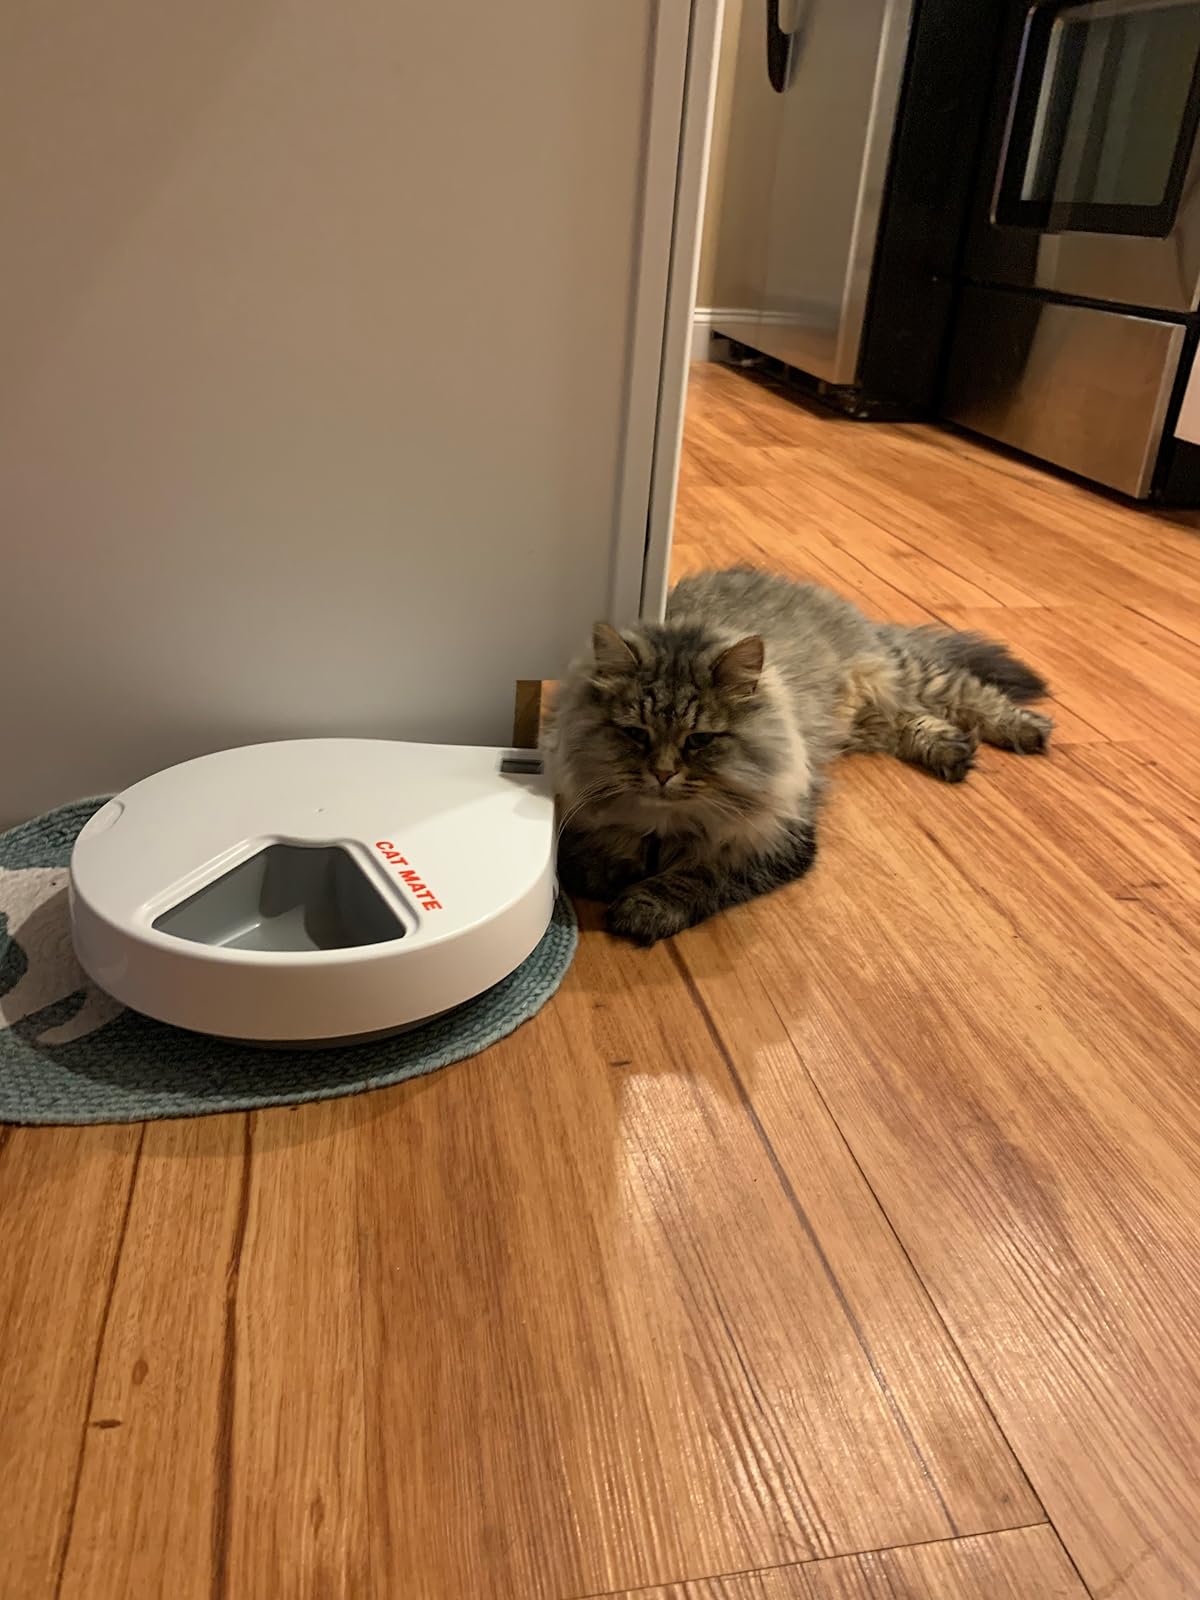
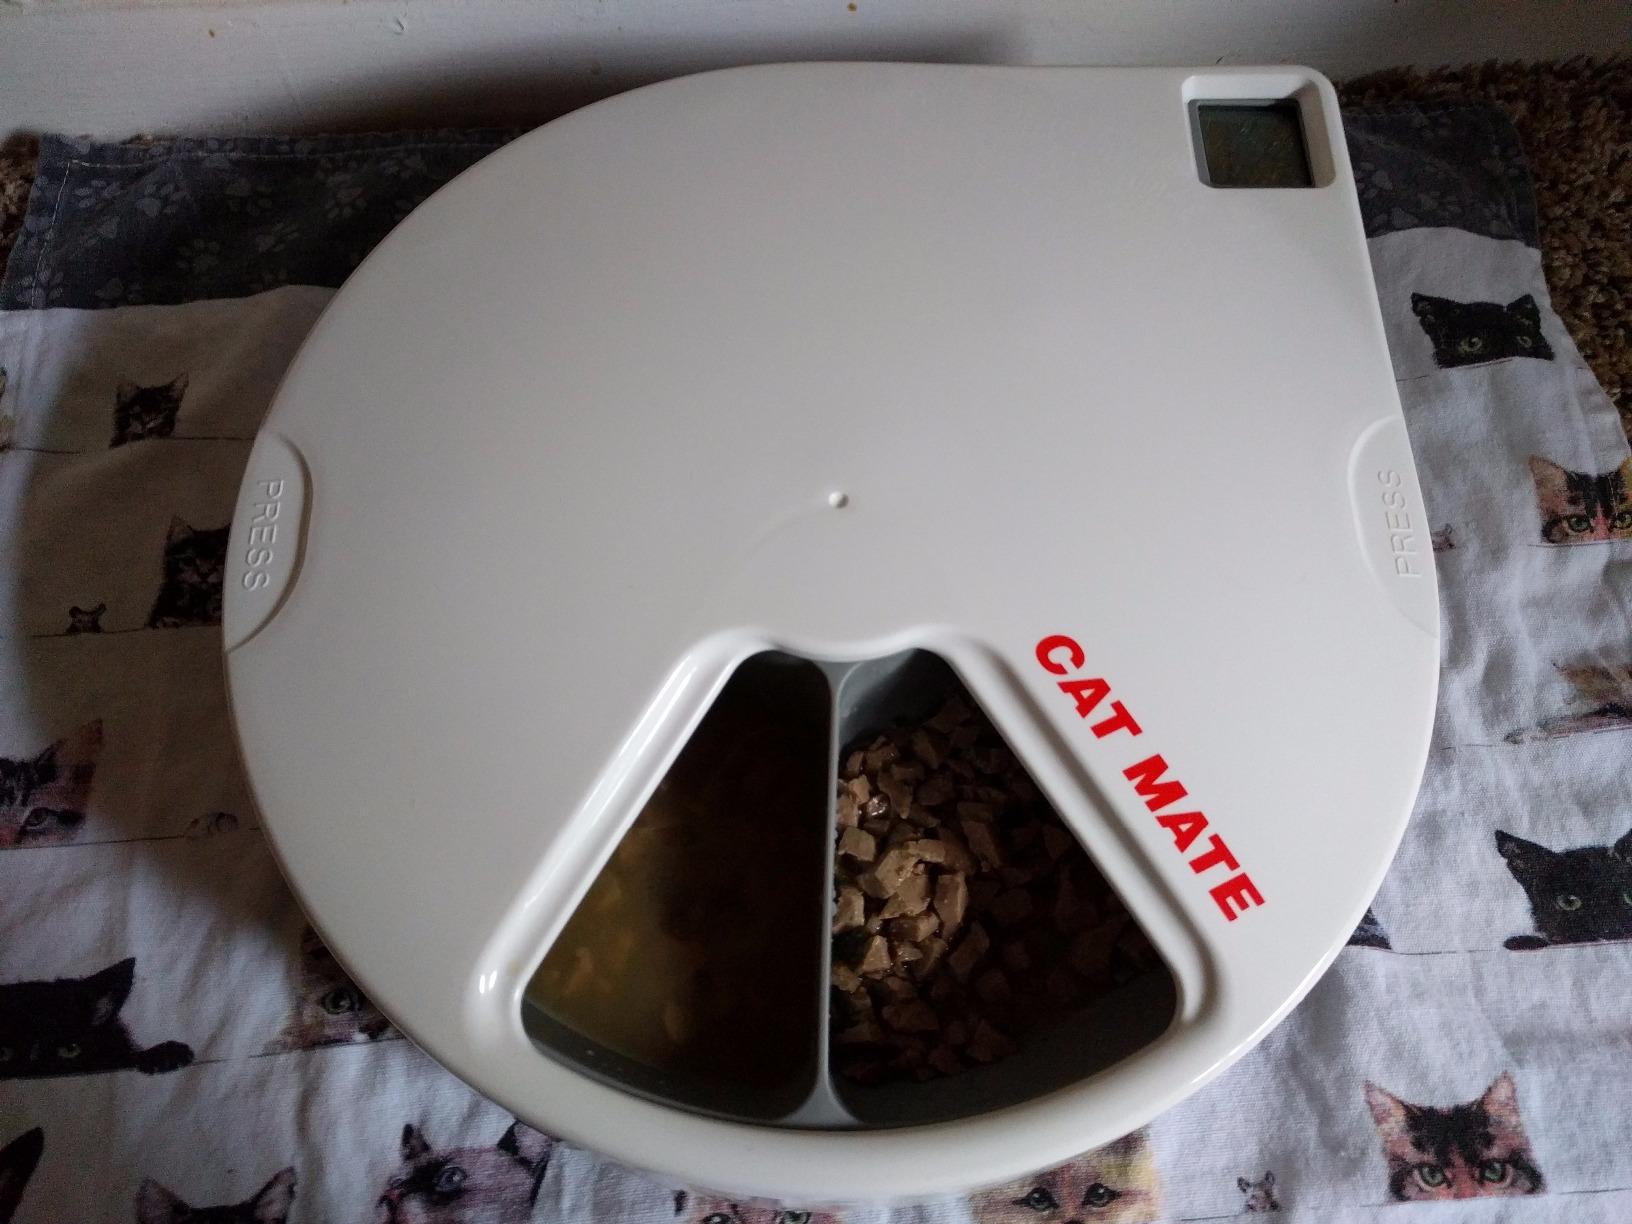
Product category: items_feeder
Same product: yes